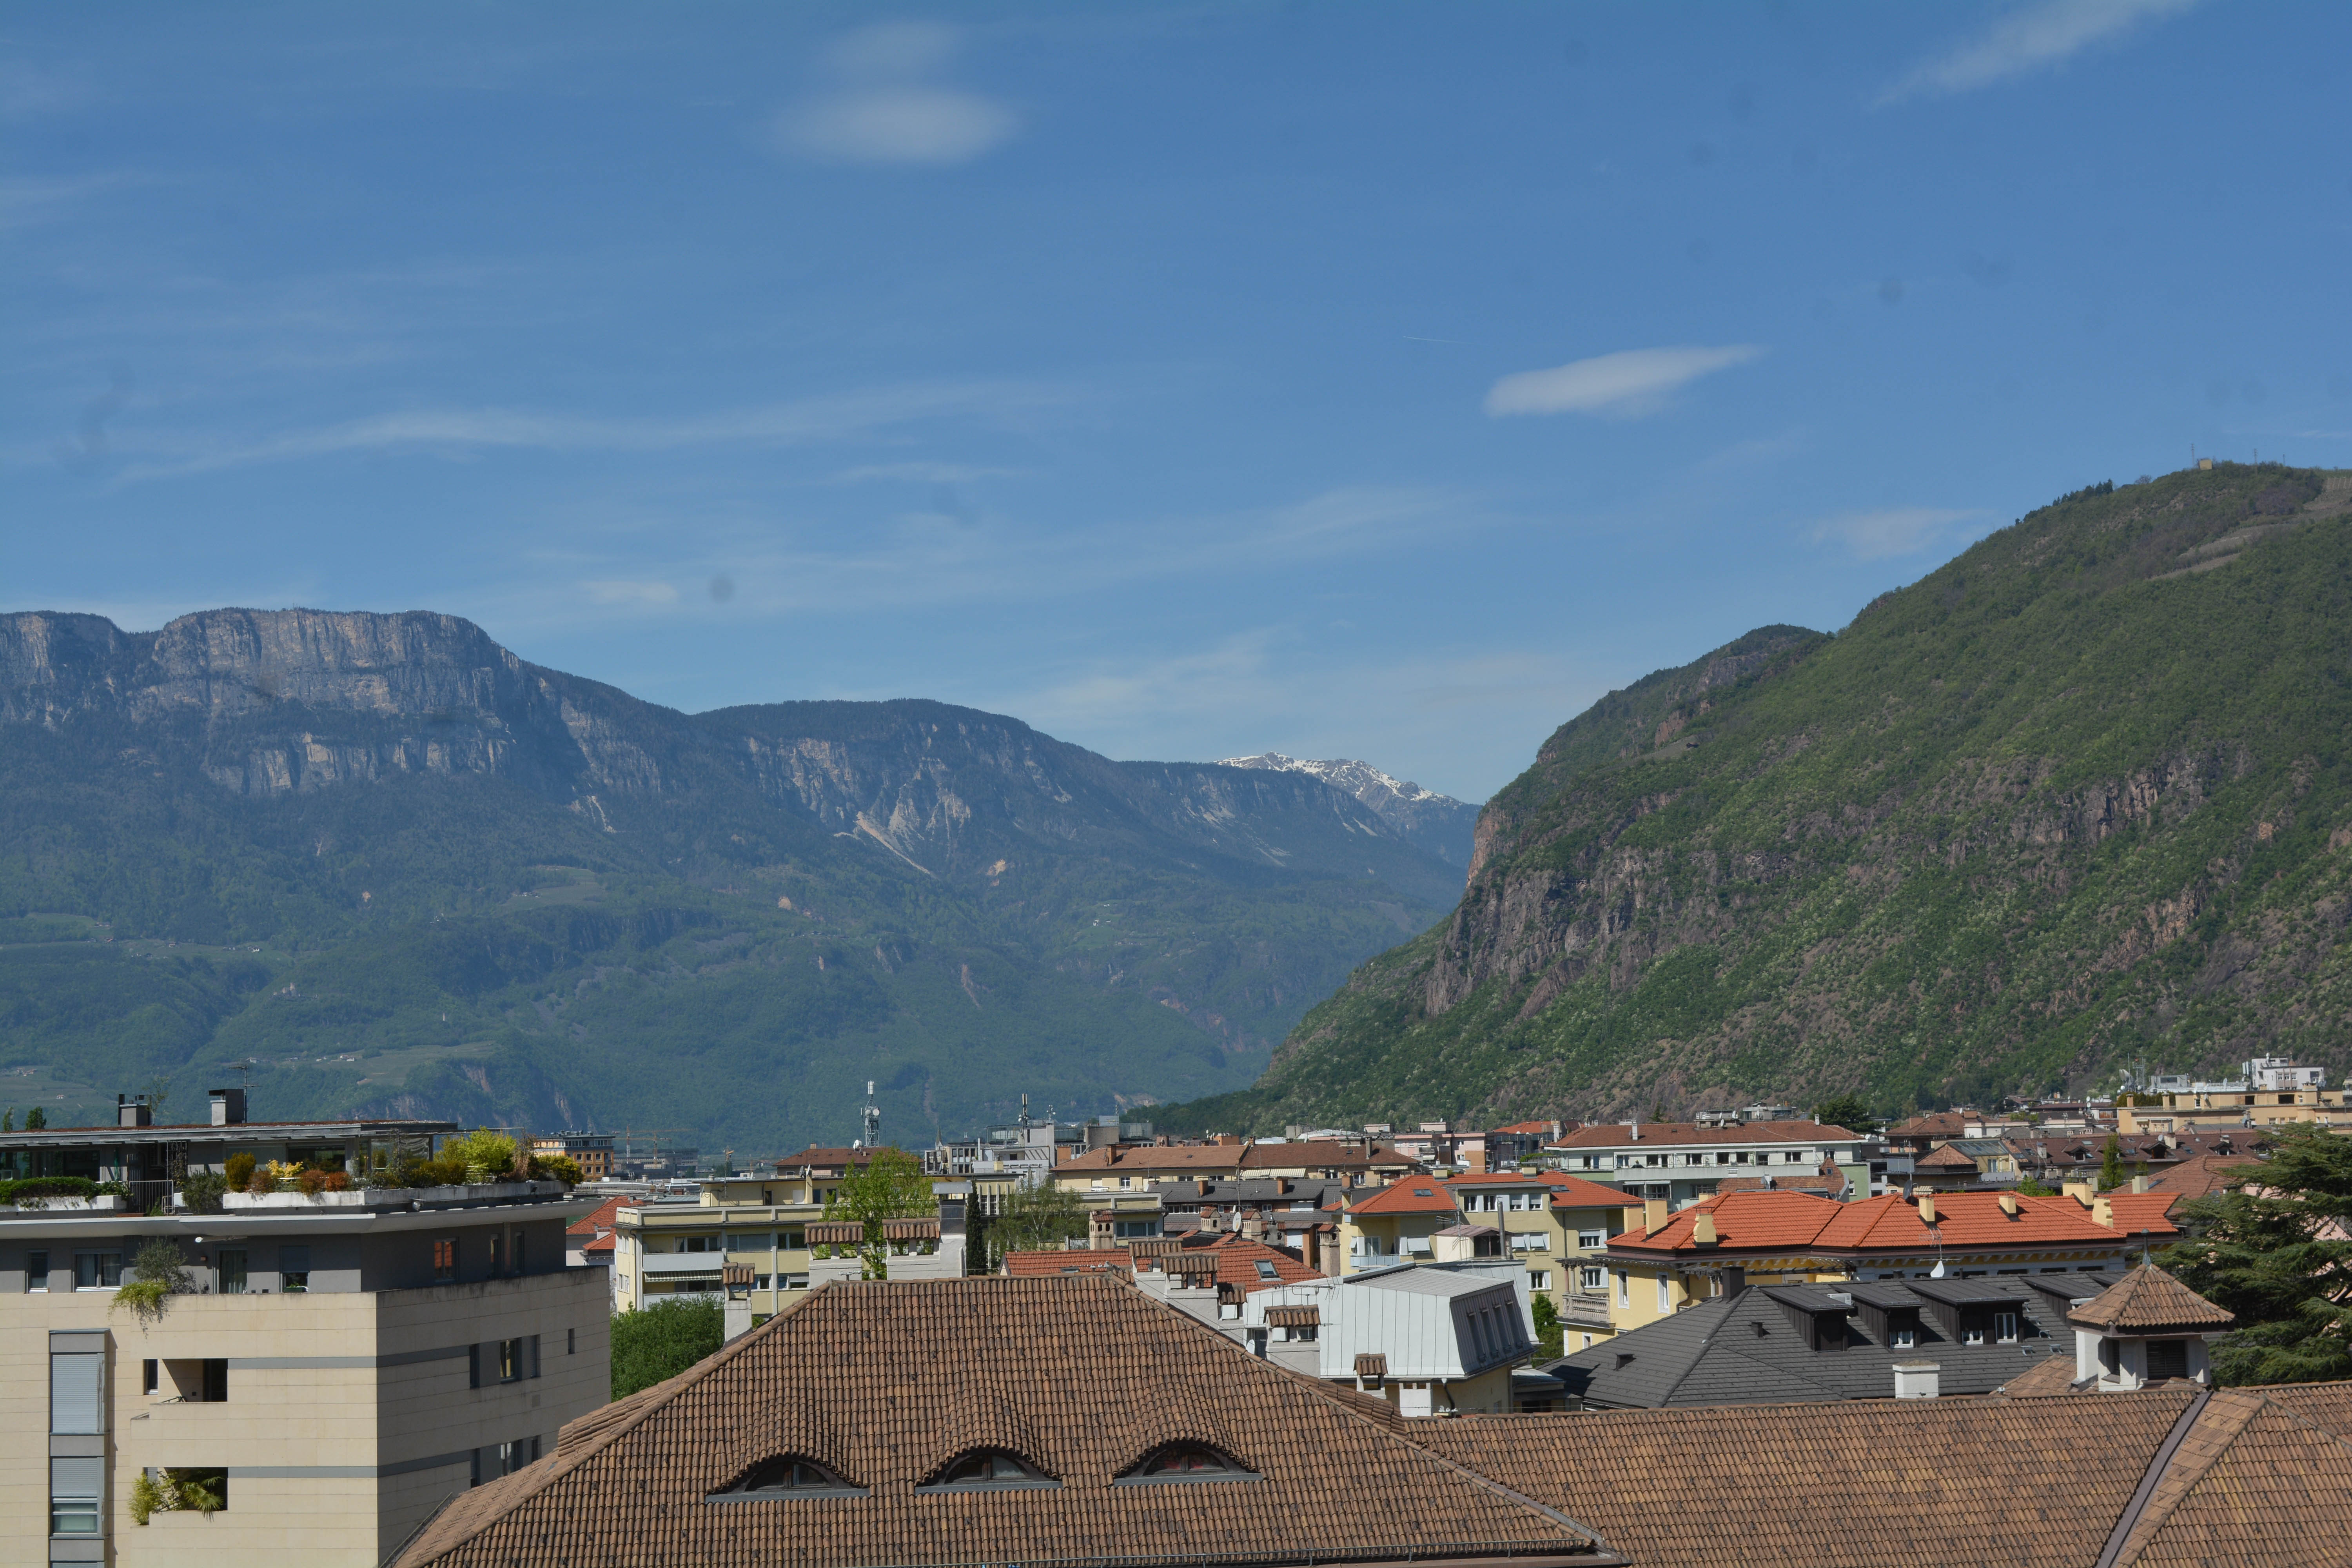
sea, coast, mountain, hill, town, valley, mountain range, vacation, village, landform, geographical feature, mountainous landforms